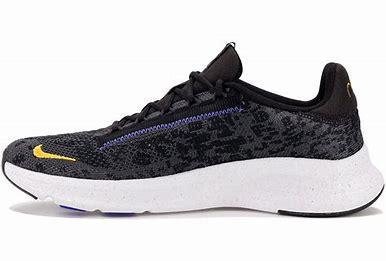
Brand: Nike
Model: Superrep Go 3 Flyknit Next Nature